Via Flaminia

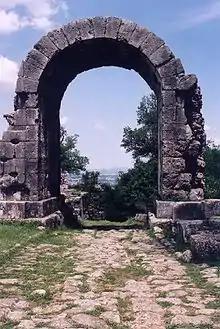
The road in Carsulae

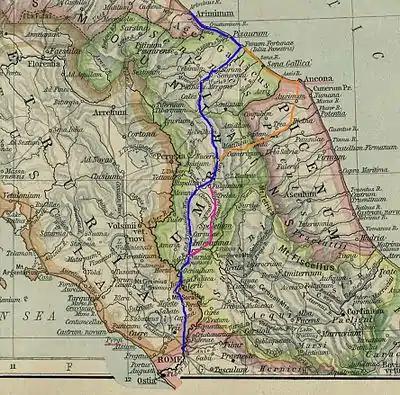
Route of the Via Flaminia; the purple route indicates the Via Flaminia Nova. The orange route indicates the variant that crosses the central part of the Marches and reaches the Adriatic in Ancona

The Via Flaminia was an ancient Roman road leading from Rome over the Apennine Mountains to "Ariminum" (Rimini) on the coast of the Adriatic Sea, and due to the ruggedness of the mountains was the major option the Romans had for travel between Etruria, Latium, Campania, and the Po Valley. The section running through northern Rome is where Constantine the Great, allegedly, had his famous vision of the Chi Rho, leading to his conversion to Christianity and the Christianization of the Roman Empire.